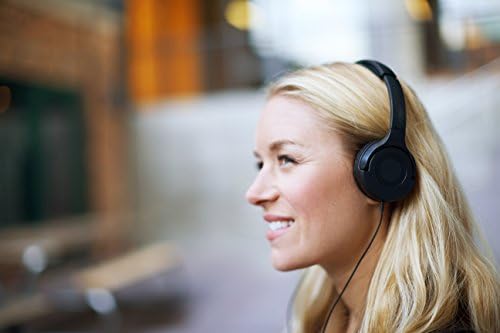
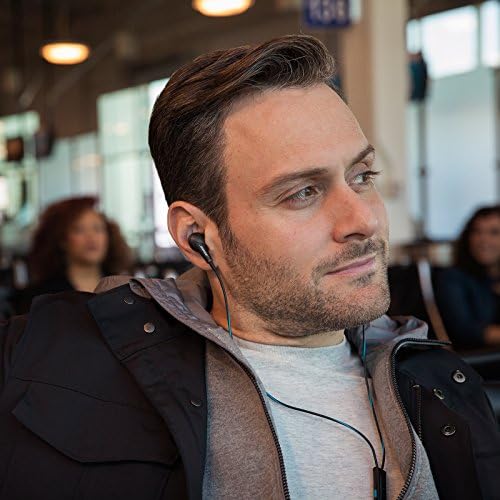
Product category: headphones
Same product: no